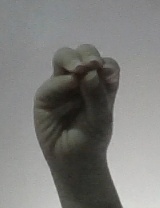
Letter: ha